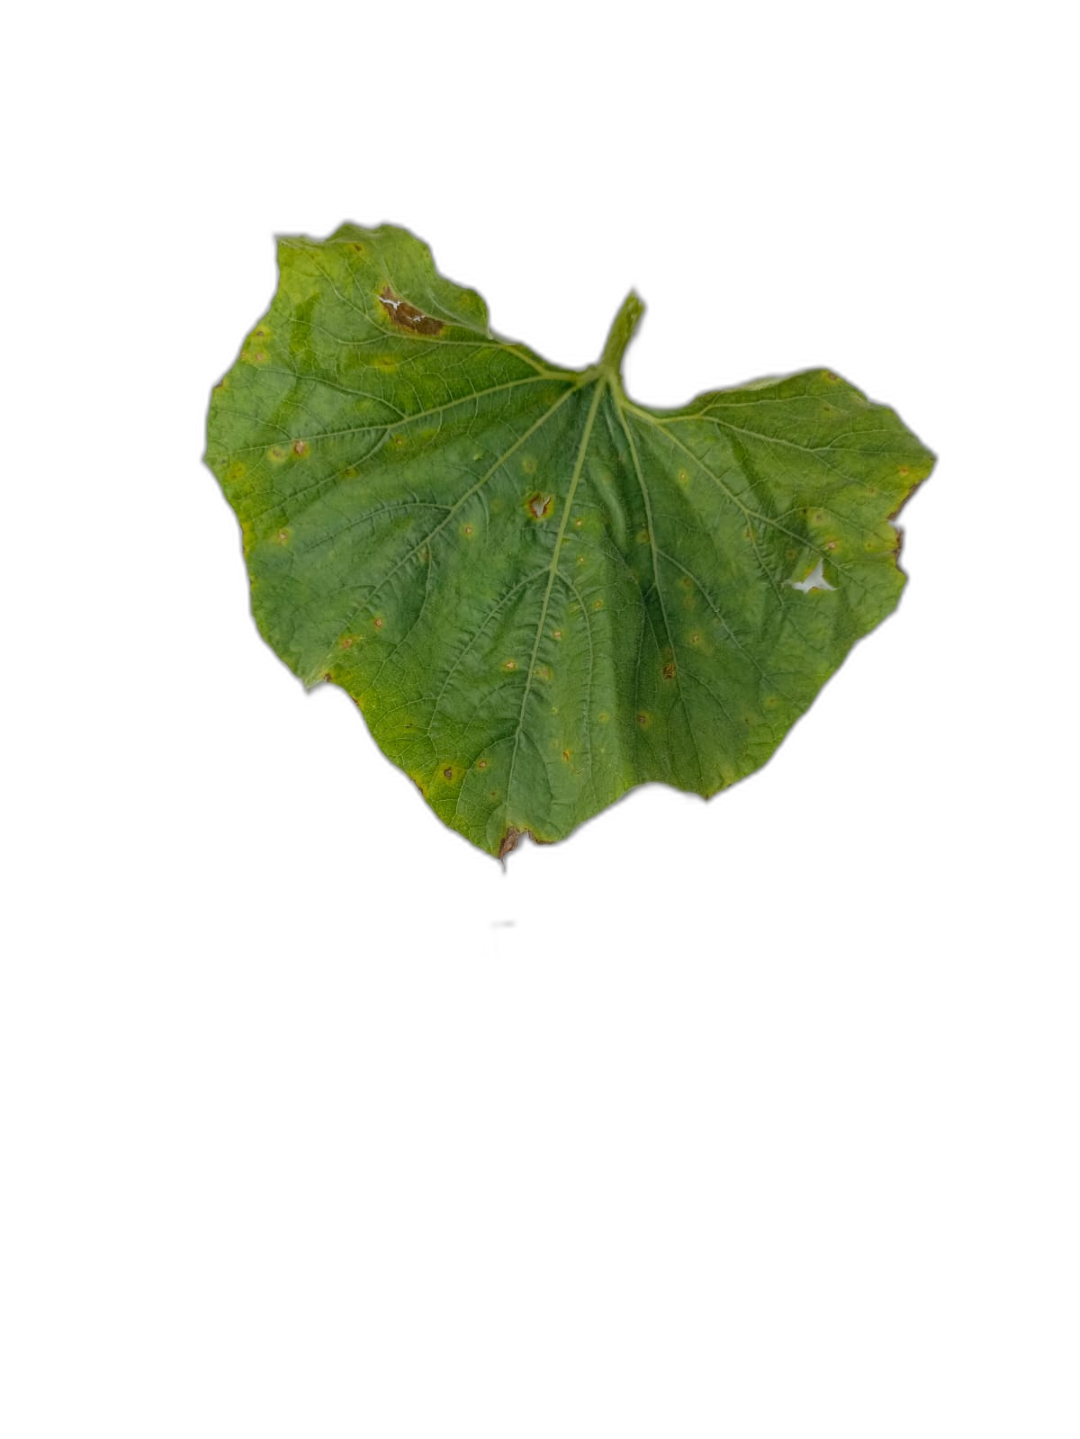
Crop: Bottle Gourd
Label: Alternaria_Leaf_Blight